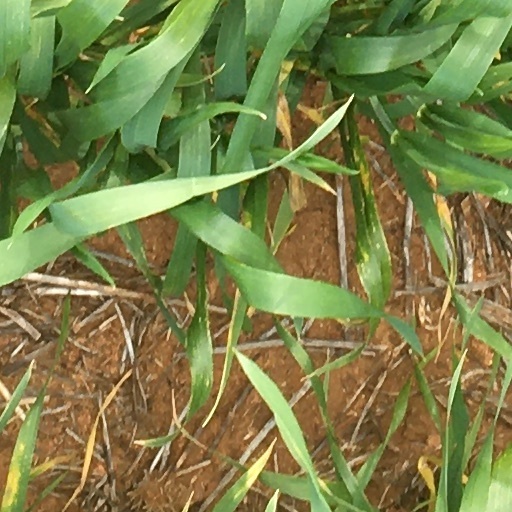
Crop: wheat